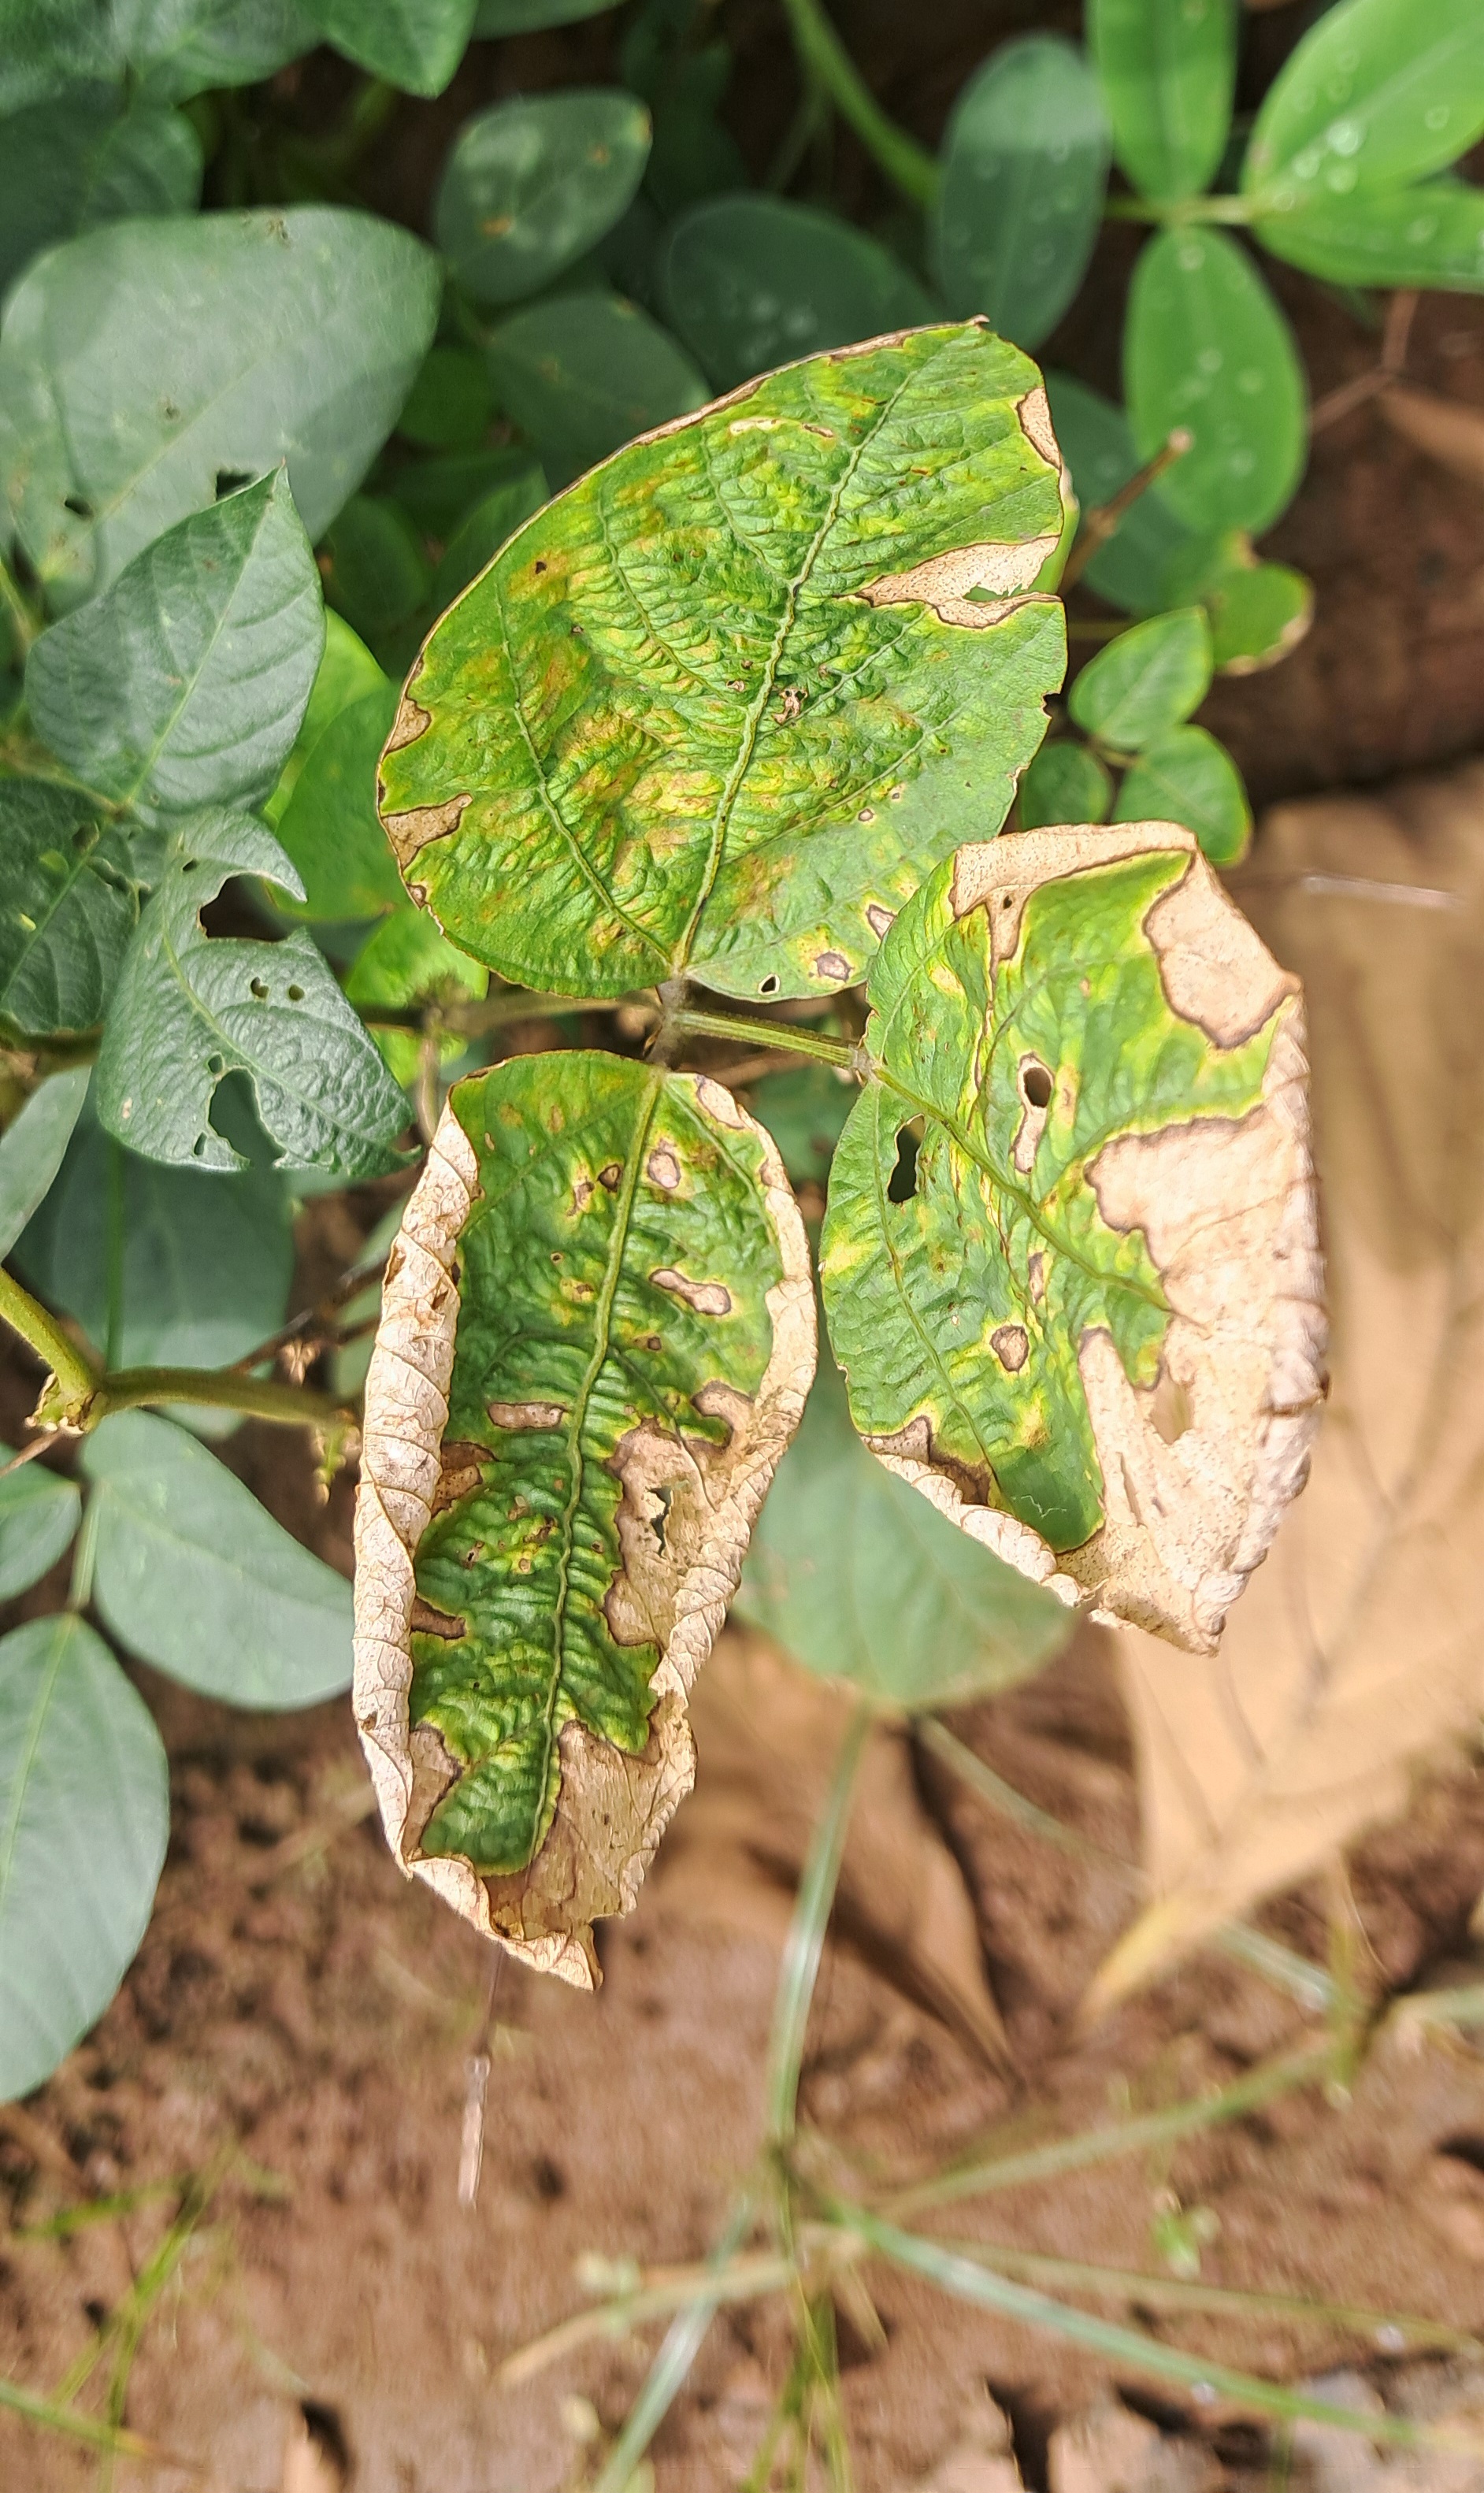
Label: Caterpillar_Semilooper_Pest